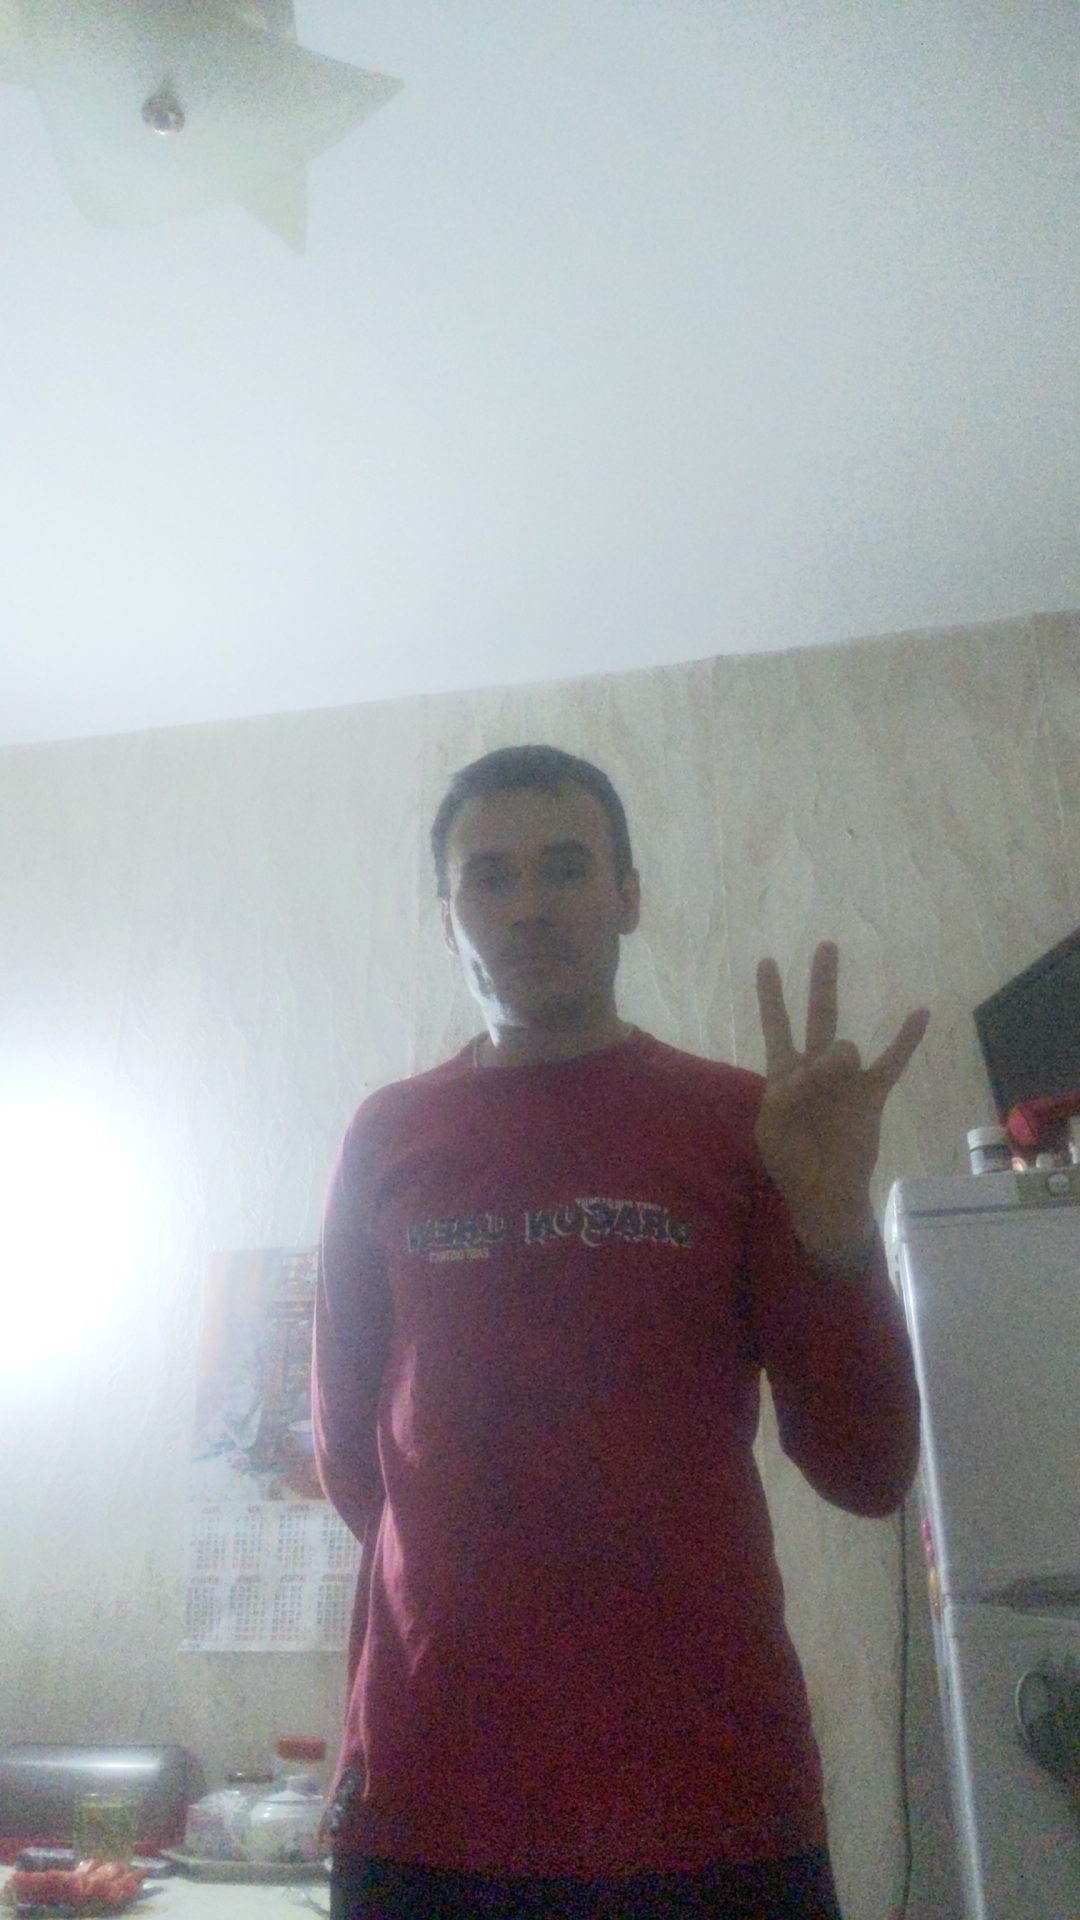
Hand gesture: three3